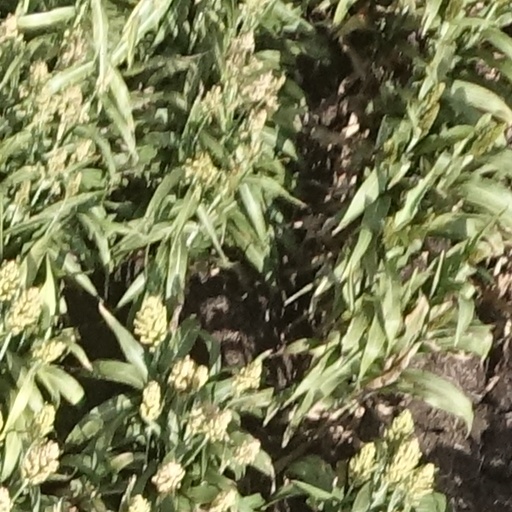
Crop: sorghum